Below (film)

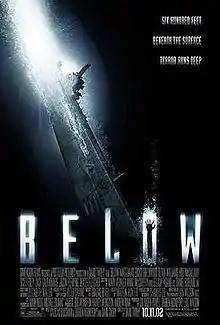
Theatrical release poster

Below is a 2002 submarine supernatural horror film directed by David Twohy, written by Darren Aronofsky, Lucas Sussman and Twohy, and stars Bruce Greenwood, Olivia Williams, Matthew Davis, Holt McCallany, Scott Foley, Zach Galifianakis, Jason Flemyng and Dexter Fletcher. The film tells the story of a United States Navy submarine that experiences a series of supernatural events while on patrol in the Atlantic Ocean in 1943.